Higashi-fuchū Station

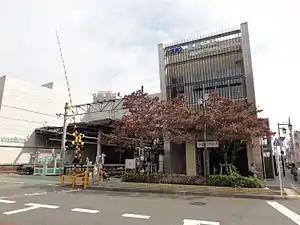
Higashi-fuchū Station, South exit, October 2010

is a junction passenger railway station located in the city of Fuchū, Tokyo, Japan, operated by the private railway operator Keio Corporation.